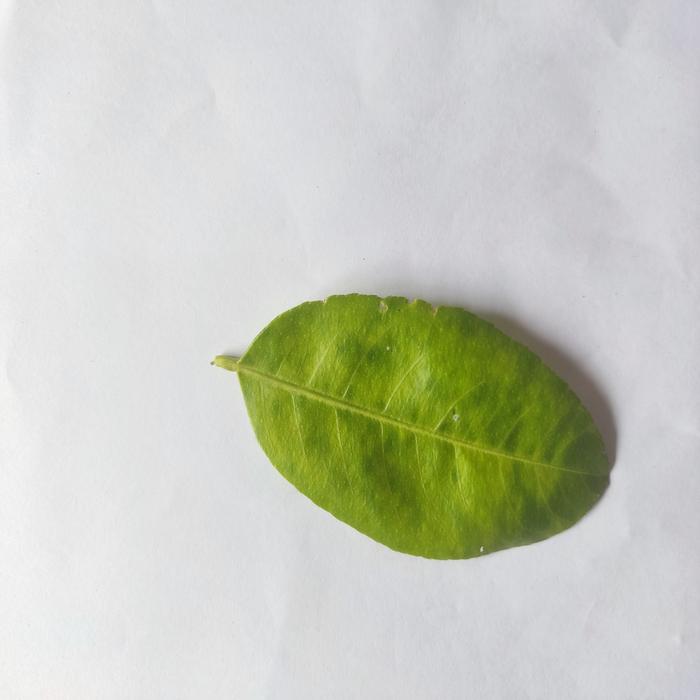
Crop: Lemon
Leaf condition: Citrus